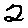
Label: 2